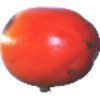
Label: Kaki 1